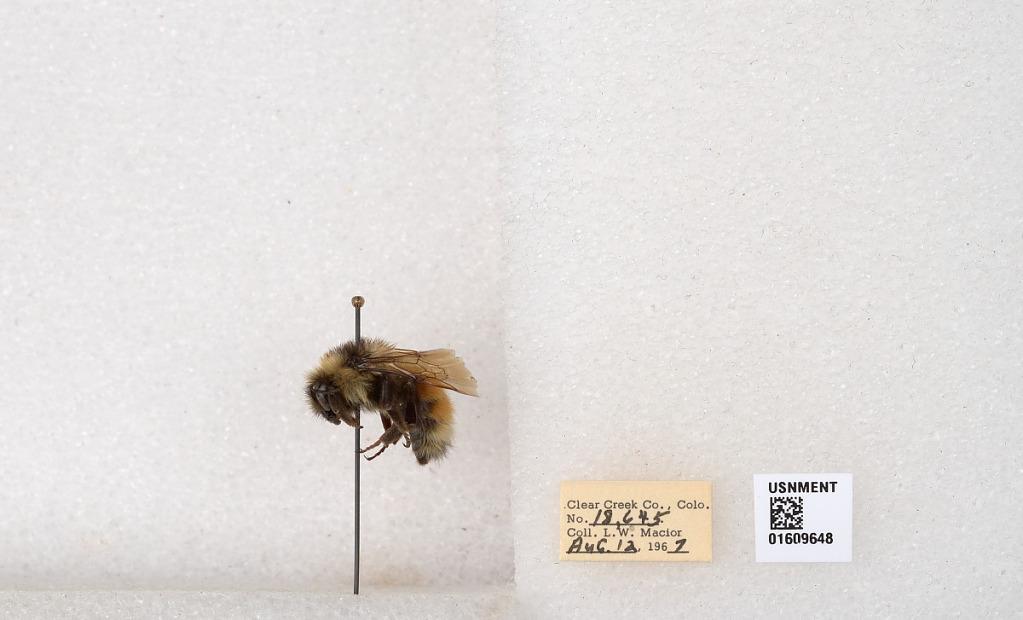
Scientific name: Bombus (Pyrobombus) sylvicola Kirby
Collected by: L. Macior
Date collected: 1967-8-12
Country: United States
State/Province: Colorado
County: Clear Creek
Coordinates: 39.6856, -105.645